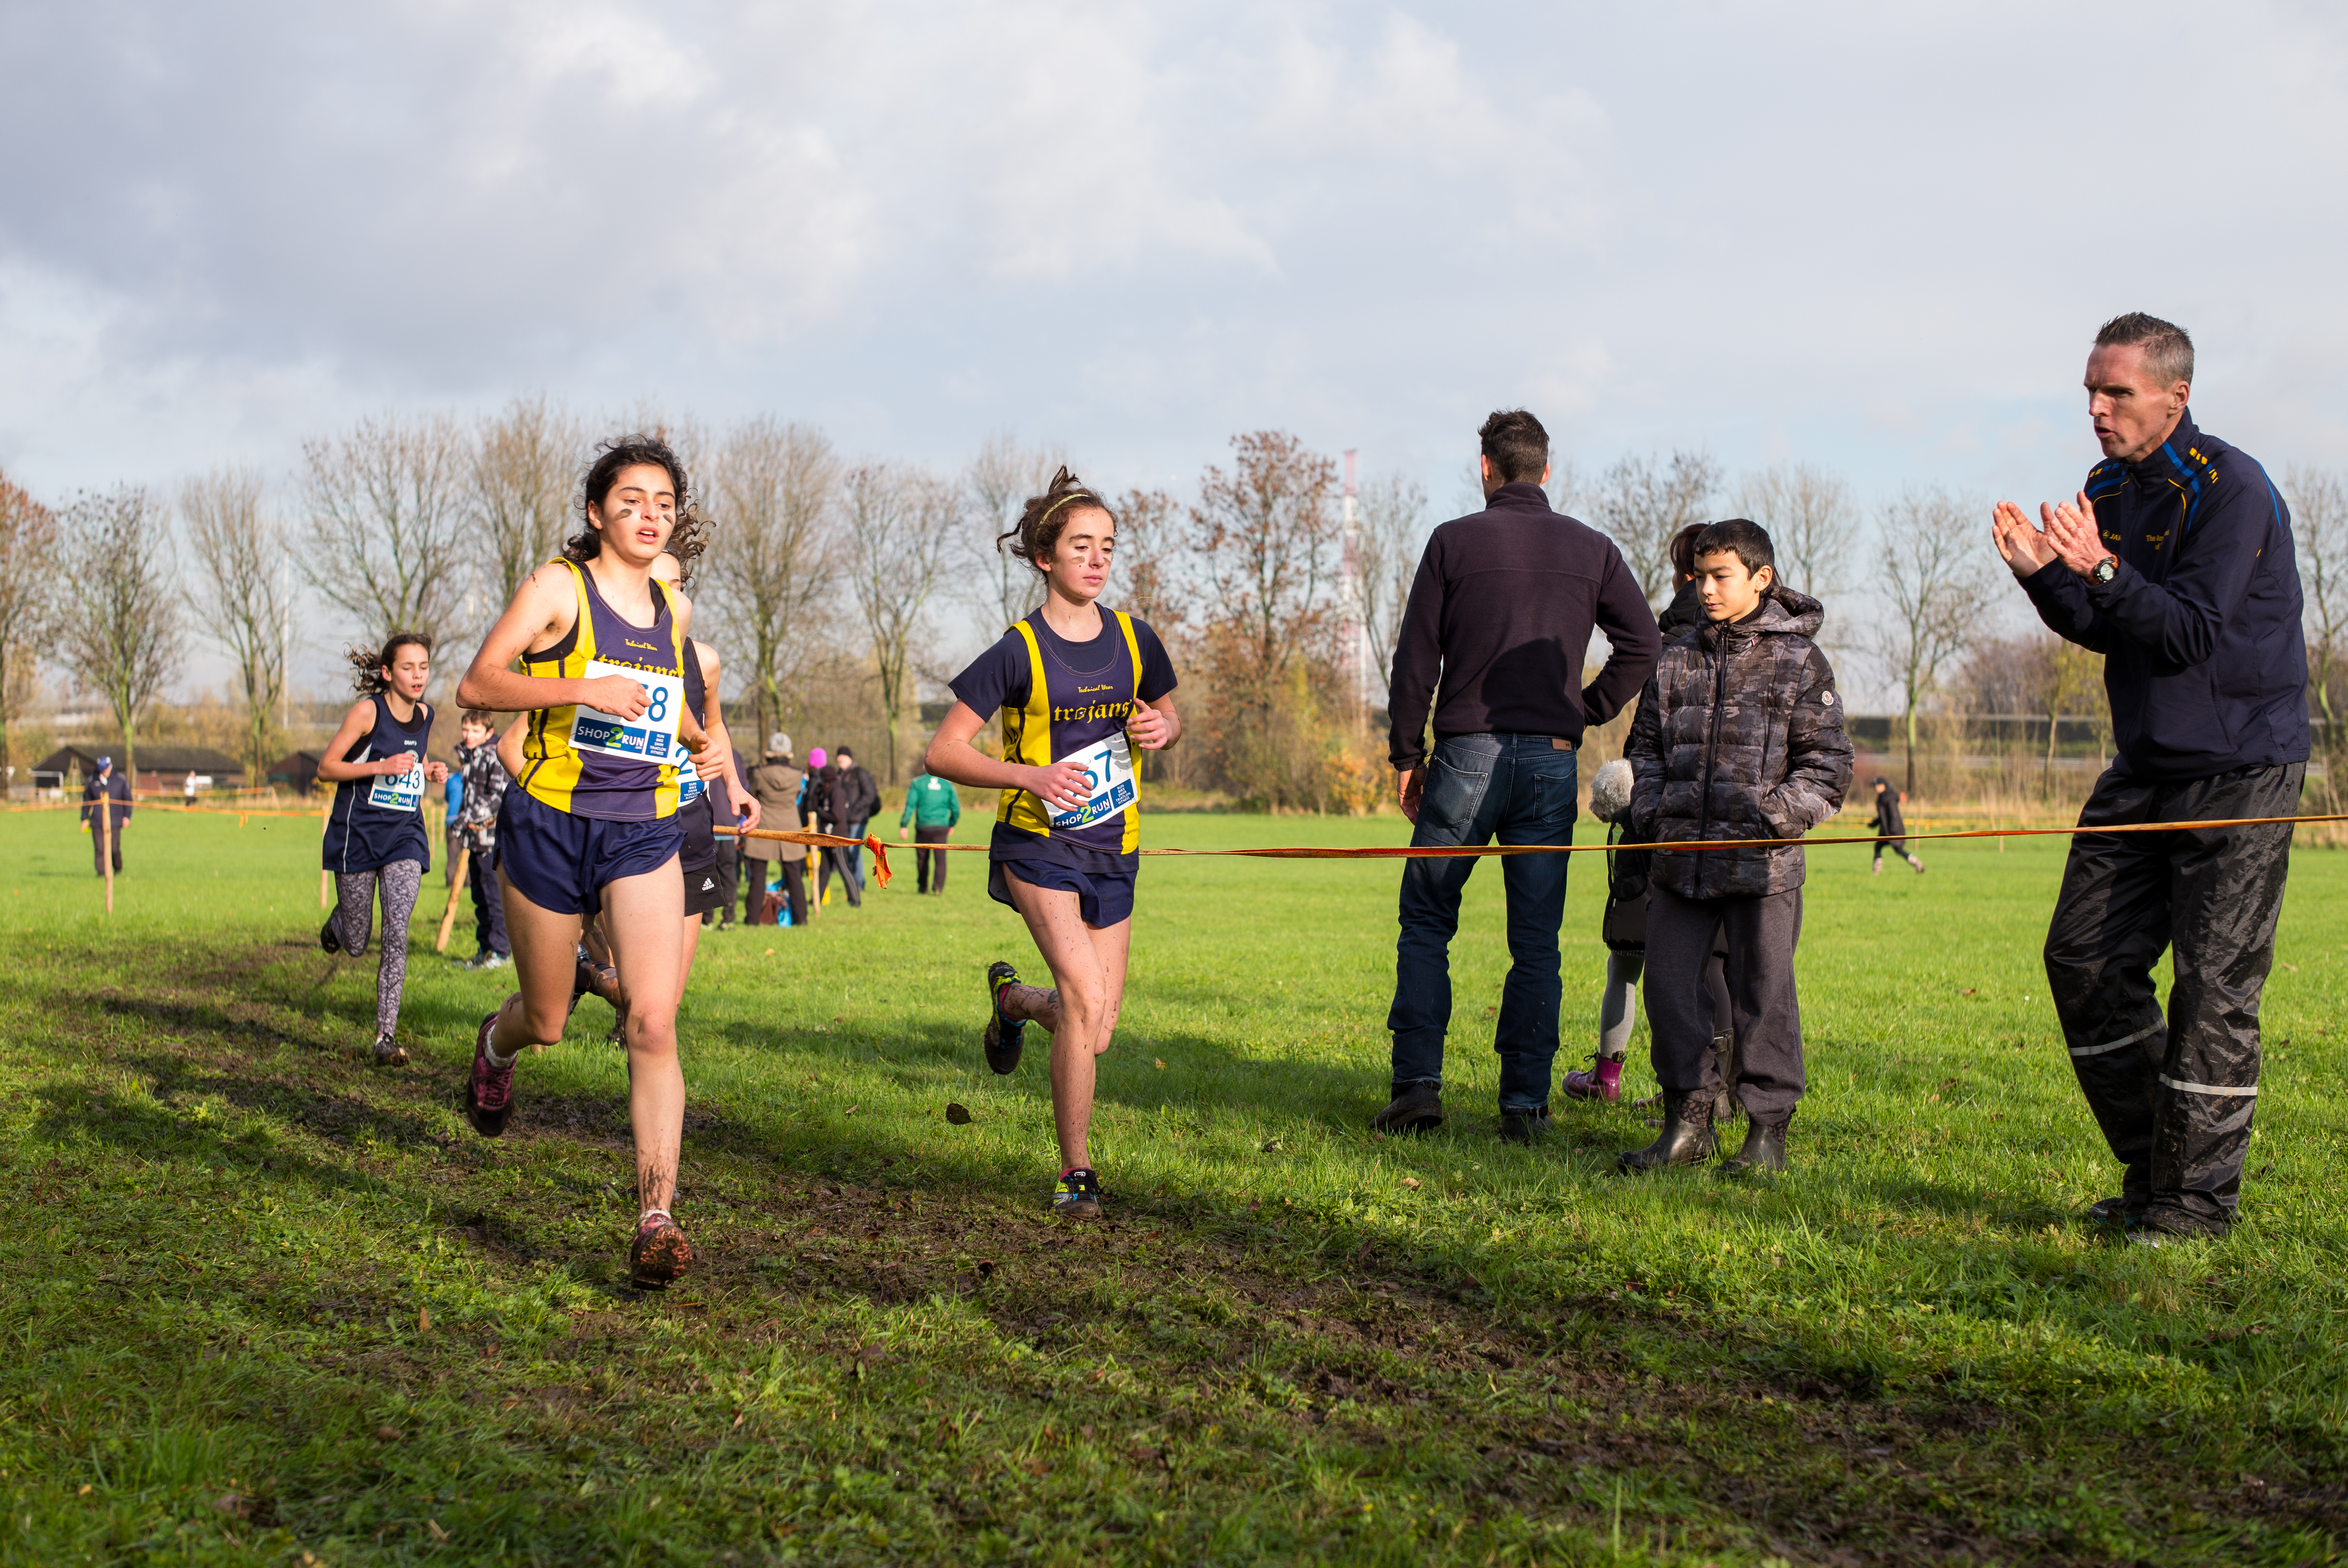
person, running, recreation, race, sports, endurance, athletics, physical exercise, outdoor recreation, human action, endurance sports, ultramarathon, duathlon, cross country running